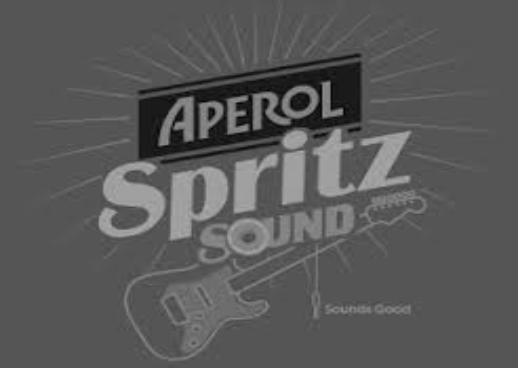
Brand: APEROL
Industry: Food